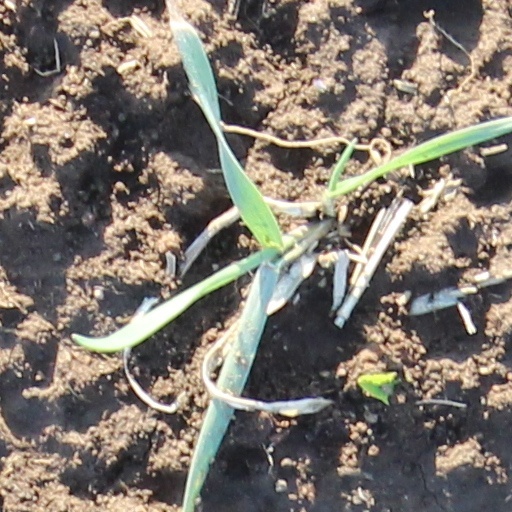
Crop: wheat